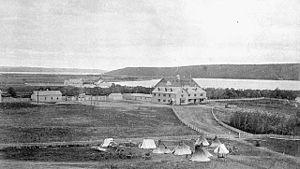
Les pensionnats autochtones ou écoles résidentielles, étaient l'enseignement public en internat destiné aux Autochtones au Canada. Il s'agissait d'institutions destinées à scolariser, évangéliser et assimiler les enfants autochtones. Au cours du XXᵉ siècle, le Département des Affaires Indiennes encouragea les internats pour autochtones afin de favoriser leur assimilation. Cette pratique, qui séparait les enfants de leur famille, a été décrite comme le fait de « tuer l'indien dans l'enfant ». Ces pensionnats ont existé des années 1820 jusqu'aux années 1990, le dernier ayant fermé ses portes en 1996.